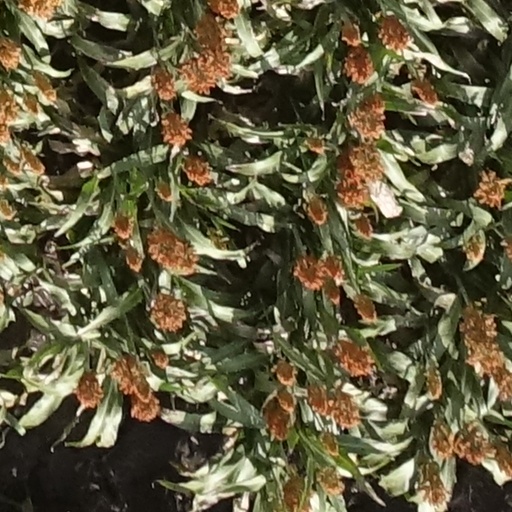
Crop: sorghum